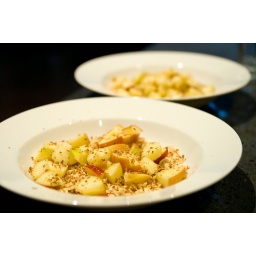
wholesome oats soaked in water, with apple and ground flax seeds